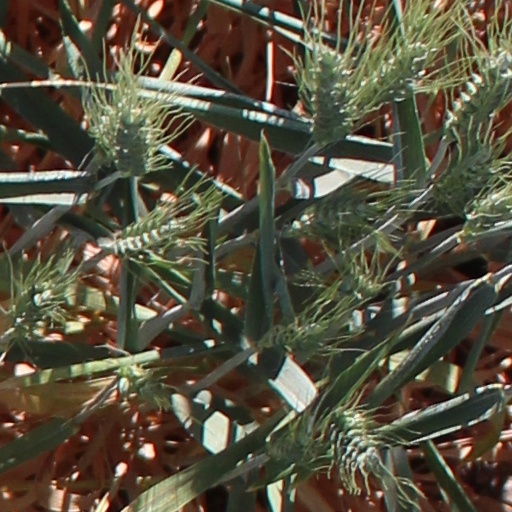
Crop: wheat